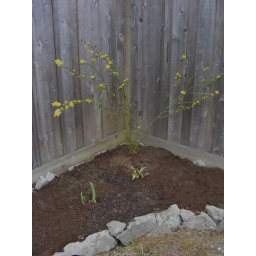
I planted my two hostas and a Japanese Rose in the flower bed by the fence.